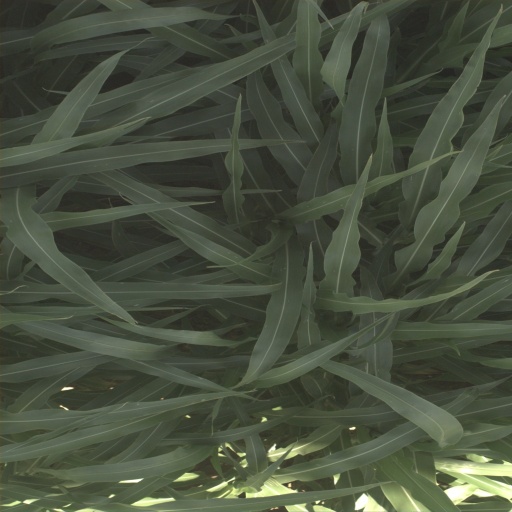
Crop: sorghum